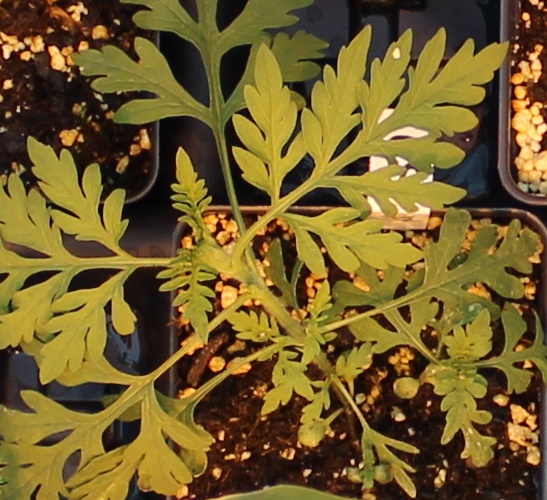
Label: Ragweed